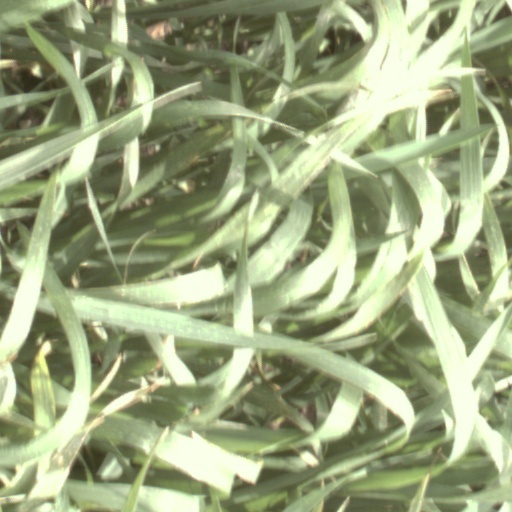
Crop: wheat